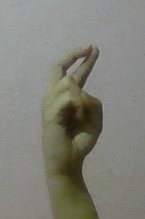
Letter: zay